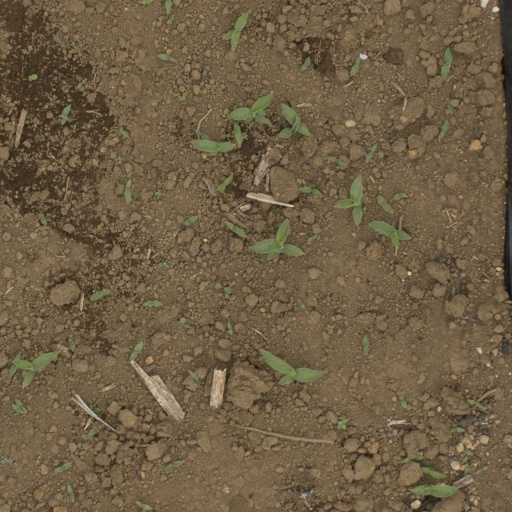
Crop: Jerusalem artichoke